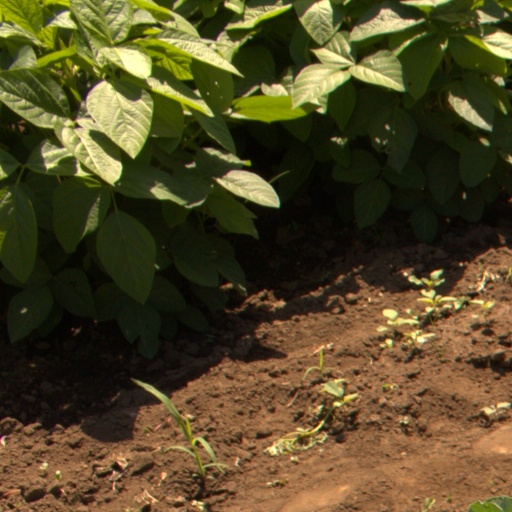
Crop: soybean